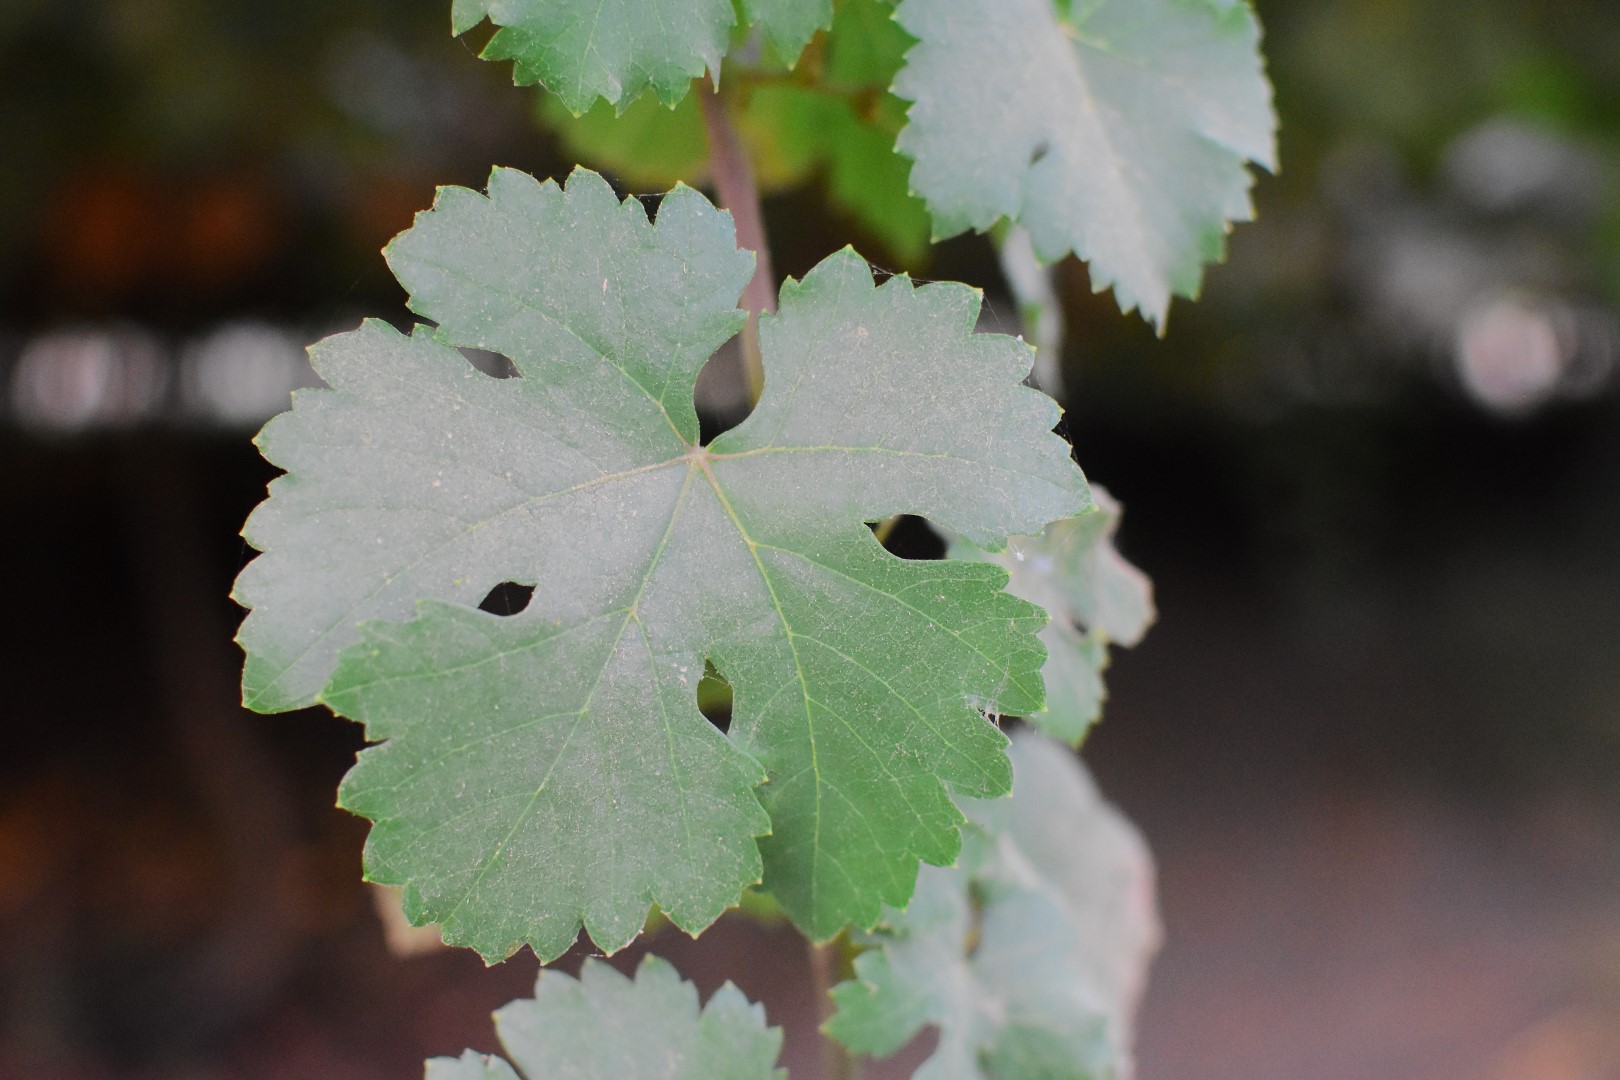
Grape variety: Aswud Balad